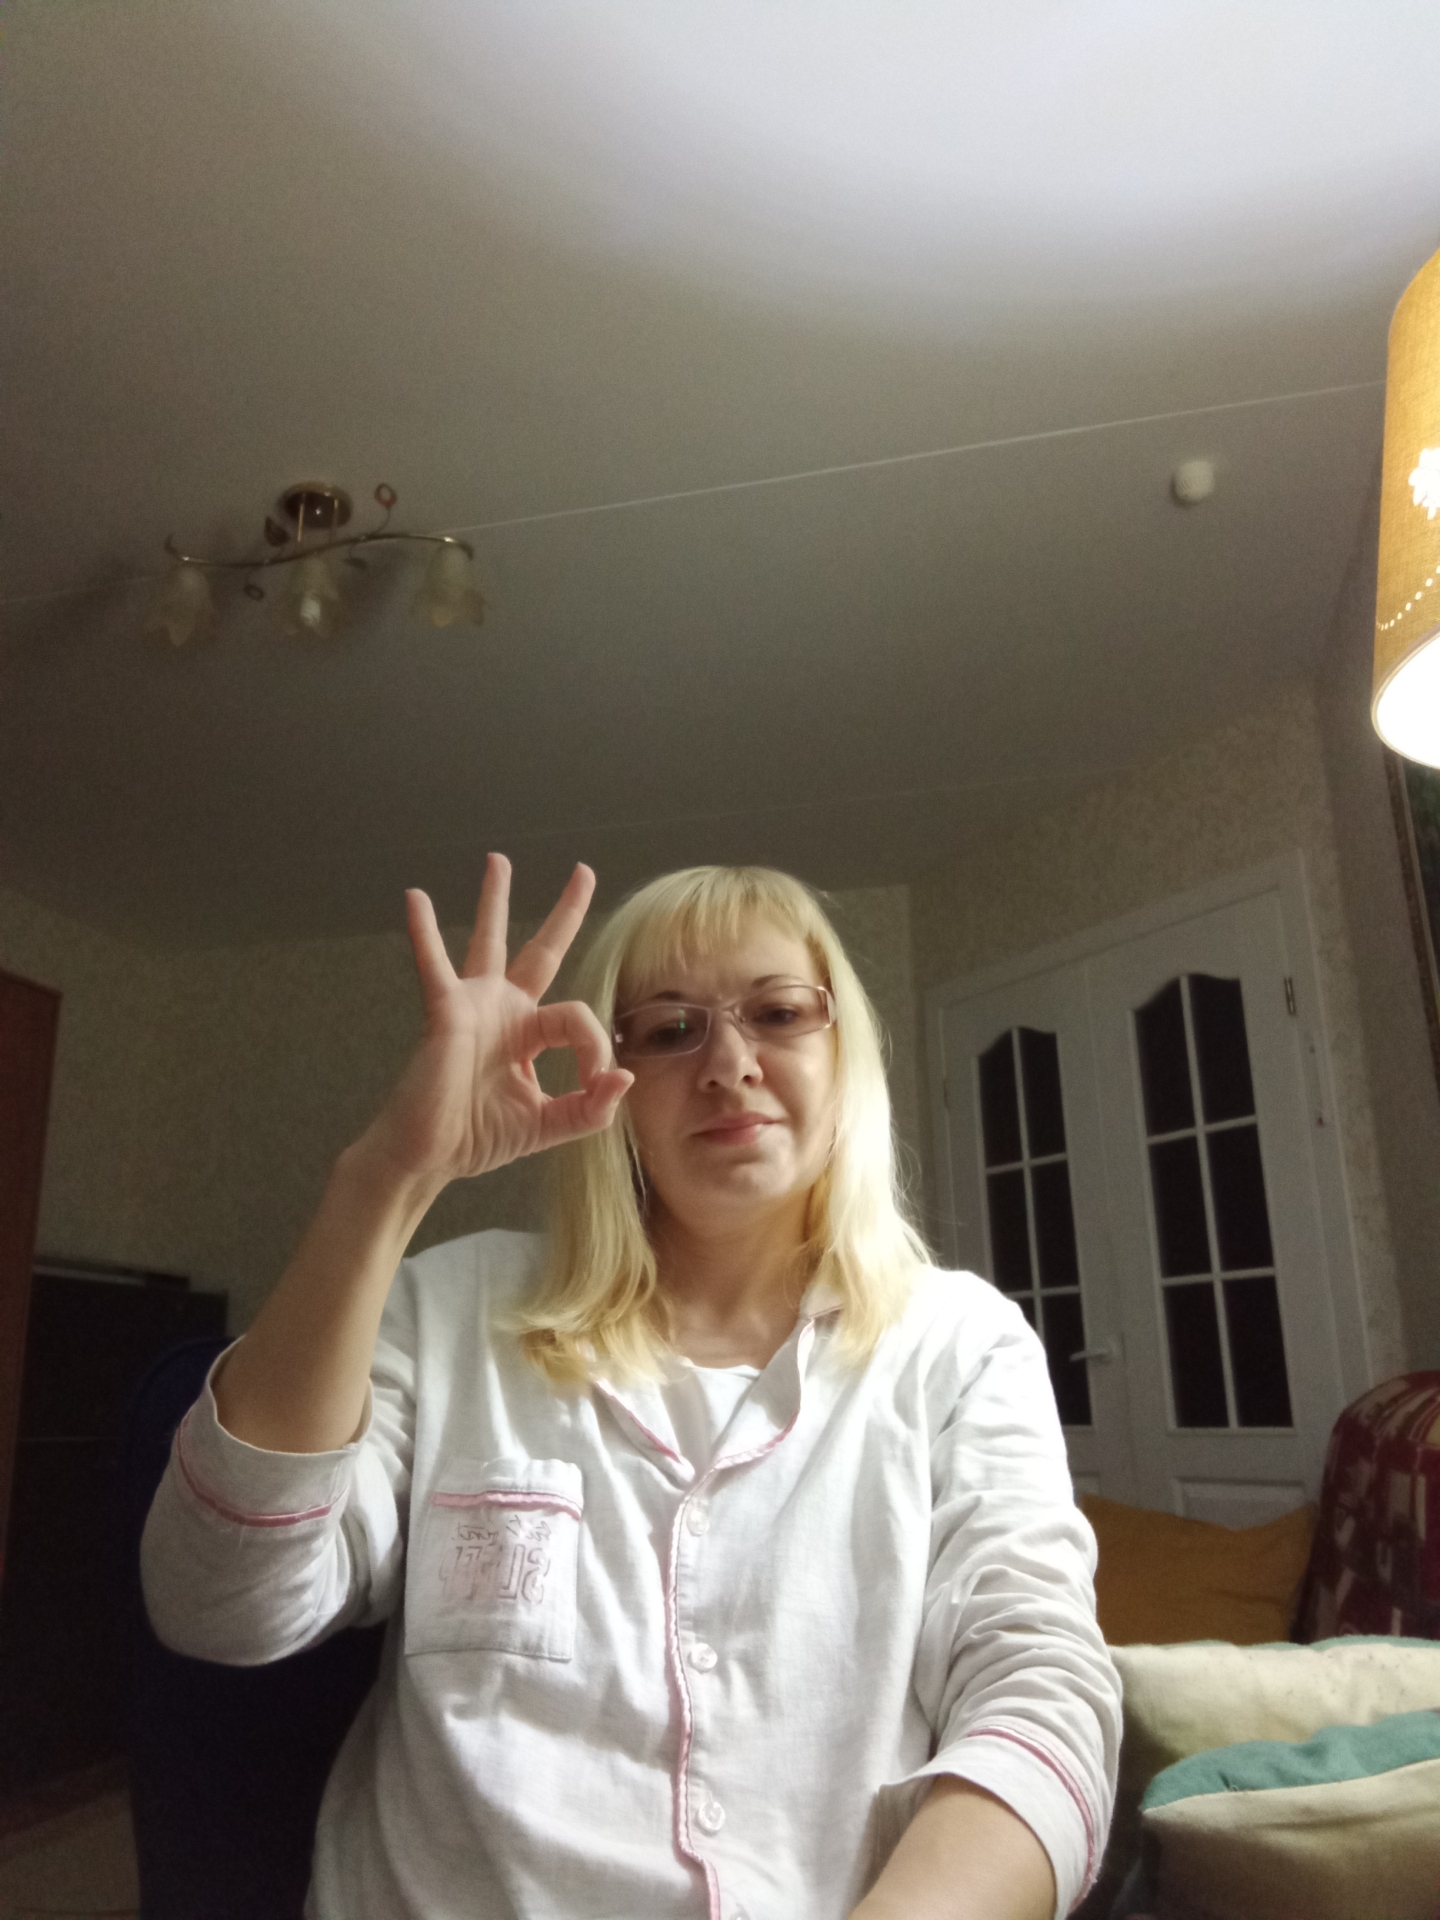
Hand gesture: ok